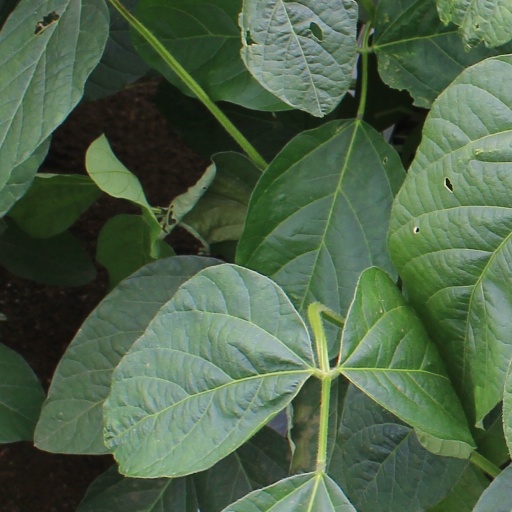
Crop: soybean